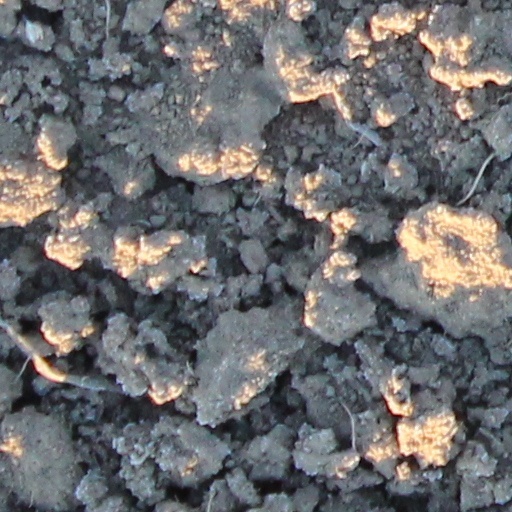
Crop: wheat